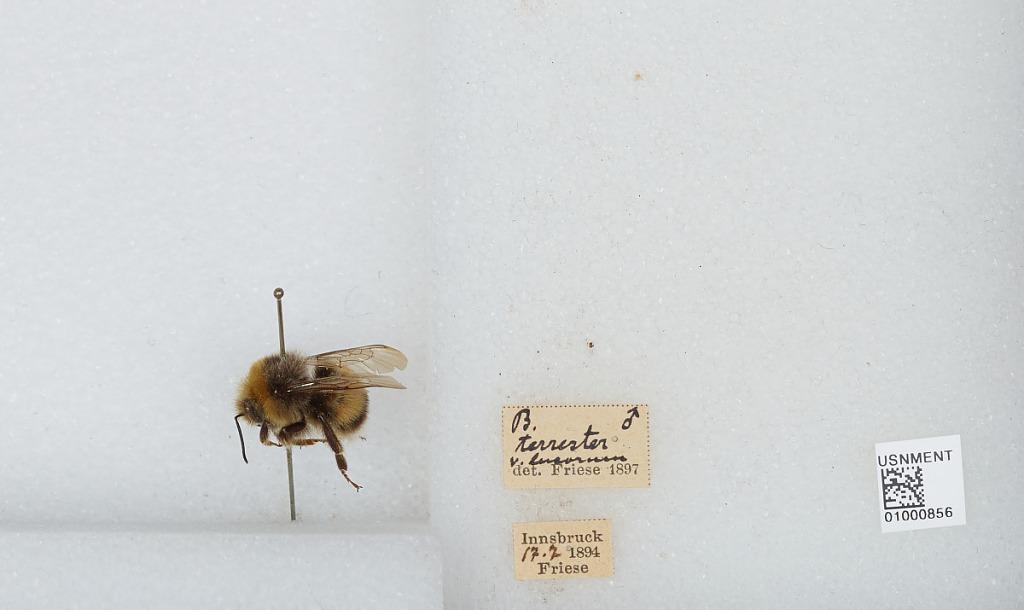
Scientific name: Bombus (Bombus) lucorum (Linnaeus)
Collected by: Friese
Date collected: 1894-8-17
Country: Austria
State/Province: Tyrol
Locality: Innsbruck
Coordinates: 47.27, 11.38
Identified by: Friese